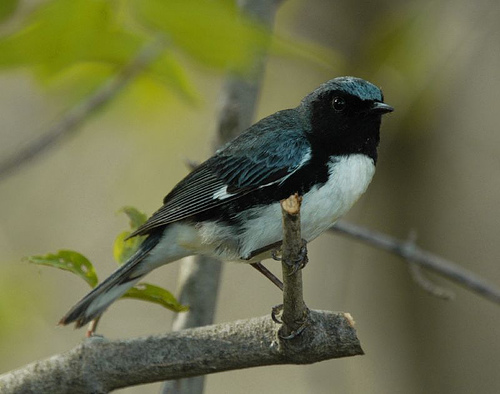
the bird has small beak when compared to its body, with black throat, crown and mane and white belly.
this bird is black with white on its chest and stomach and has a very short beak.
this is a bird with a white belly, black wings and a black head.
a small bird with a black throat and grey crown that continues to the wings, and a white breast and belly.
an aqua crown and nape, black face, and white breast frame the face of this small bird.
a small bird with a white throat breast and vent, black face and flank, white and black secondaries, and blue and black coverts.
this particular bird has a white belly and breasts and a black throat and black secondariesa small bird with a white belly and breast and black head.
this bird has a white belly and a blue back.
this bird is black and white in color, and has a very small beak.
Species: Black Throated Blue Warbler